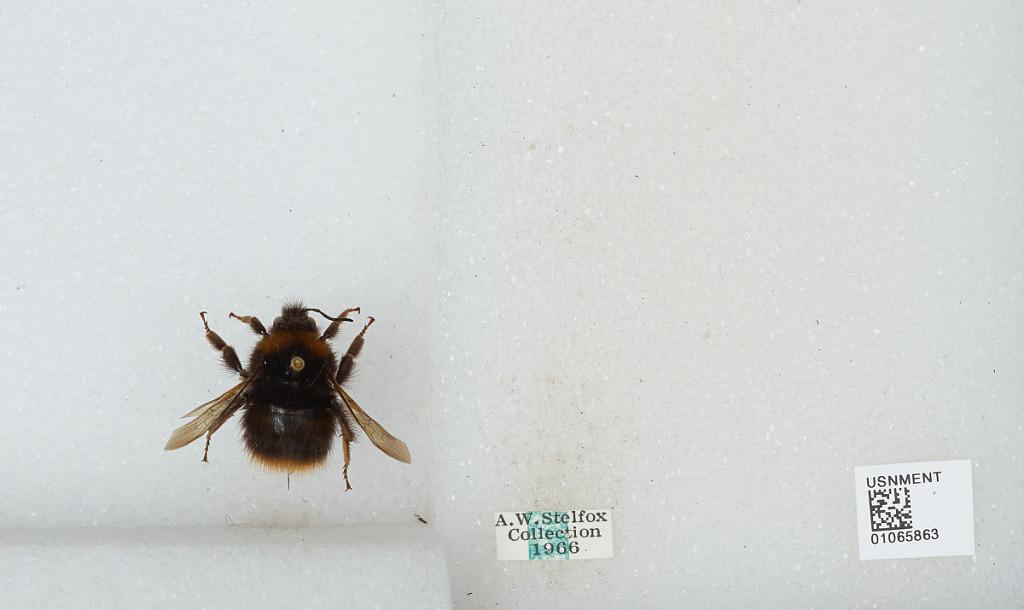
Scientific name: Bombus sp.